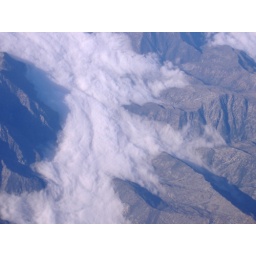
The clouds became a sea around the mountain tops.